Strichtarn

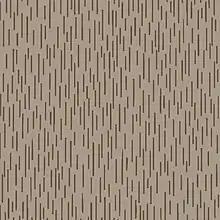
Fabric sample of Strichtarn

Strichtarn was a military camouflage pattern developed in East Germany and used from 1965 to 1990. The pattern was also used by several other militaries and non-state forces, notably in Africa.